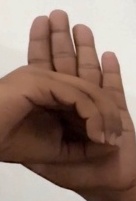
ASL sign: 0